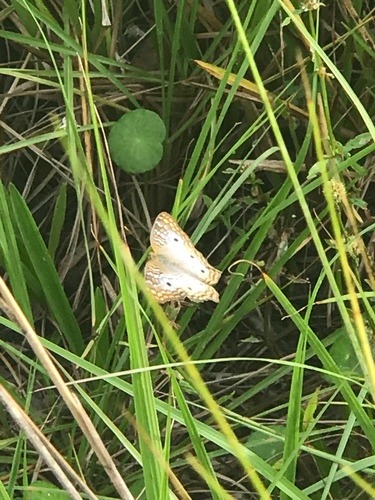
Scientific name: Anartia jatrophae
Common name: White peacock
Family: Nymphalidae
Order: Lepidoptera
Pollinator type: Primary pollinator
Habitat: Gardens, parks, and open areas
Geographic range: Southern United States to Argentina
Conservation status: Least Concern